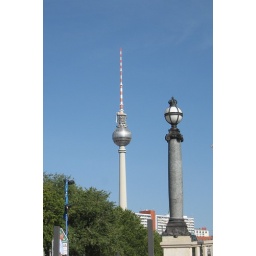
with a light pole on a bridge over the Spree River